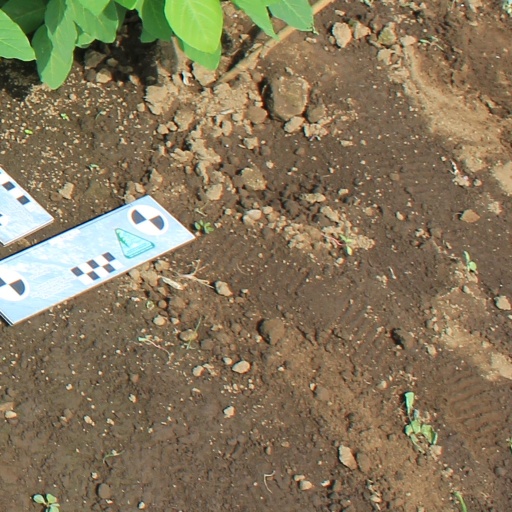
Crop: soybean